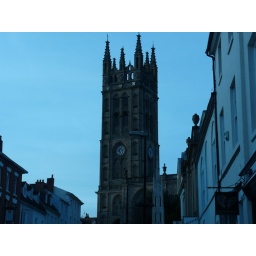
St.Marys Church in beautiful clear sky